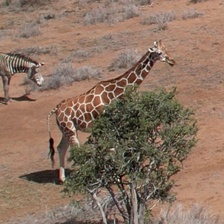
Pose orientation: right